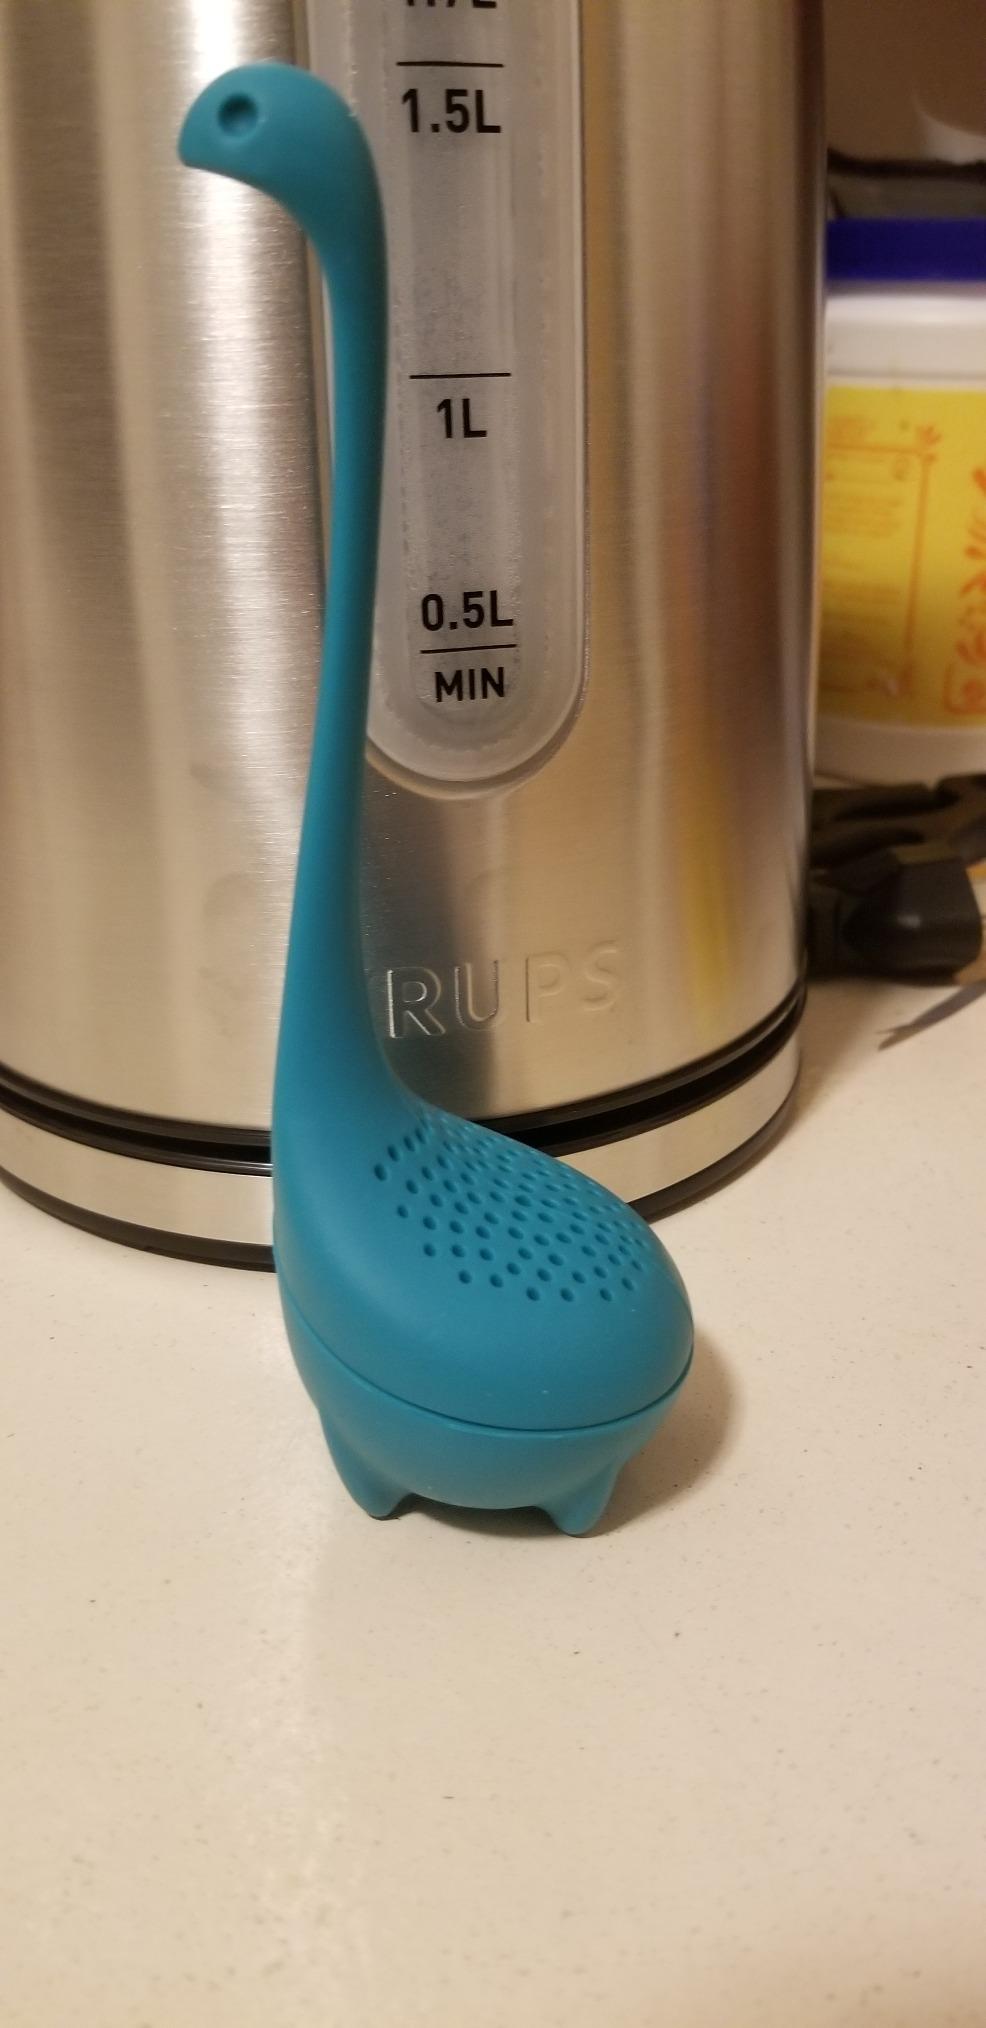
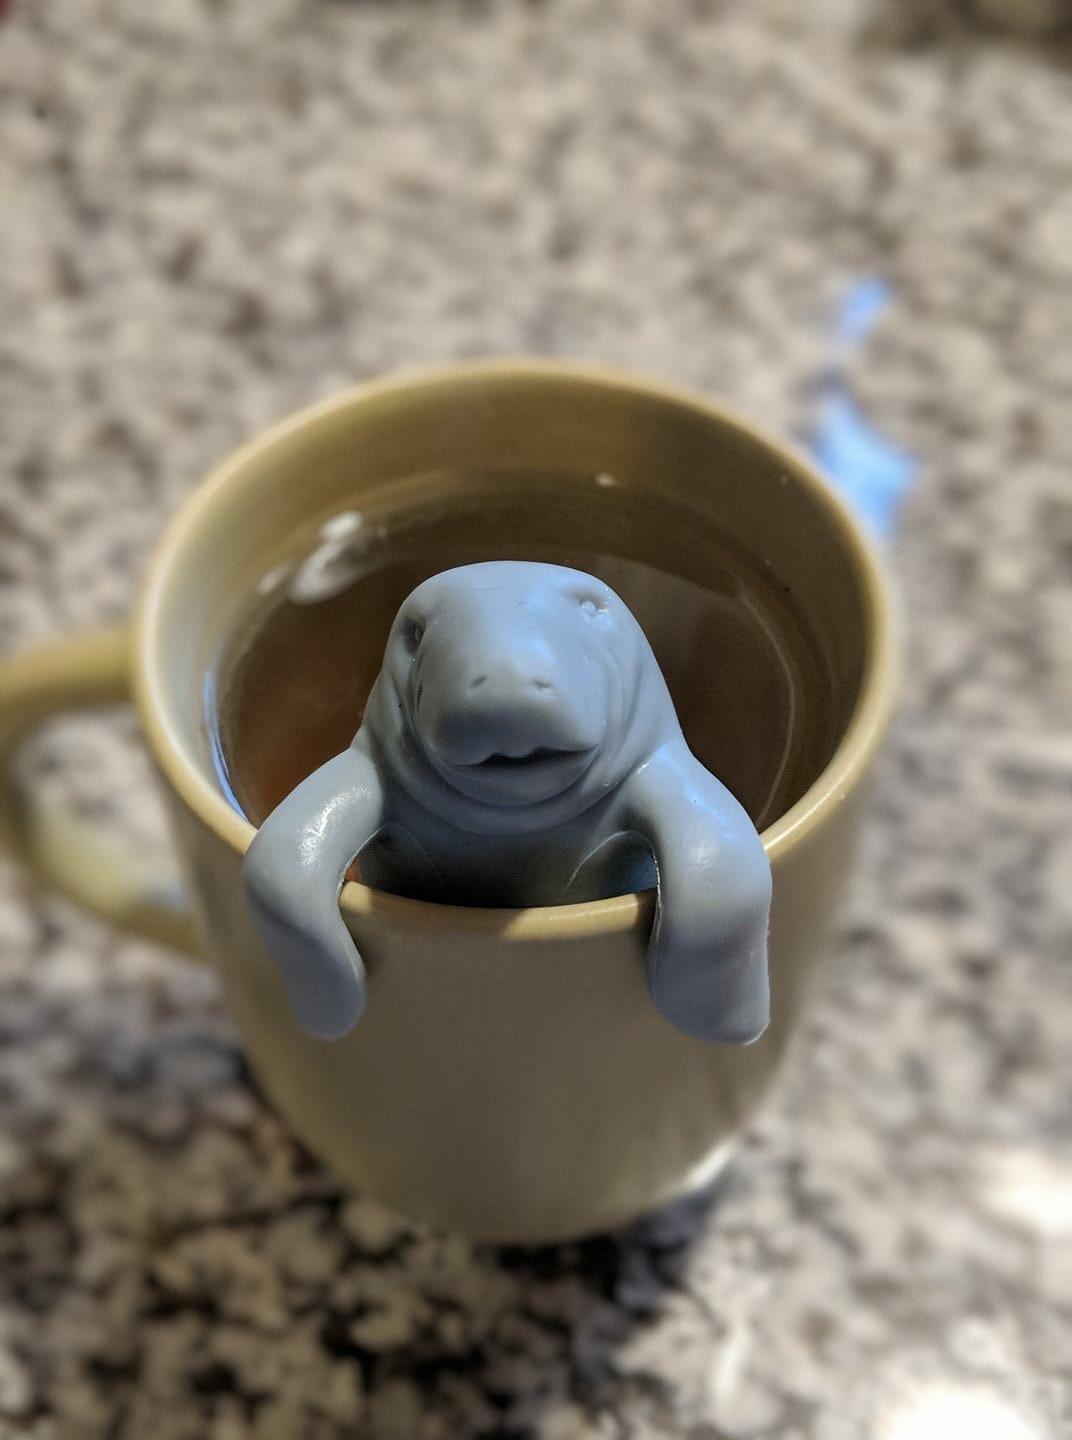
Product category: items_tea
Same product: no